Rose-breasted chat

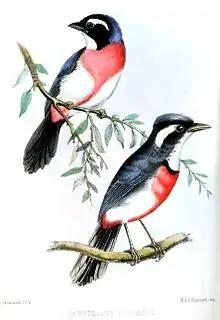

The genus "Granatellus" was traditionally placed in family Parulidae, the New World warblers. Studies of DNA sequences in the early 2000s resulted in its being moved to its present family. The rose-breasted chat and the other two members of its genus, red-breasted chat ("G. venustus") and grey-throated chat ("G. sallaei") form a superspecies.